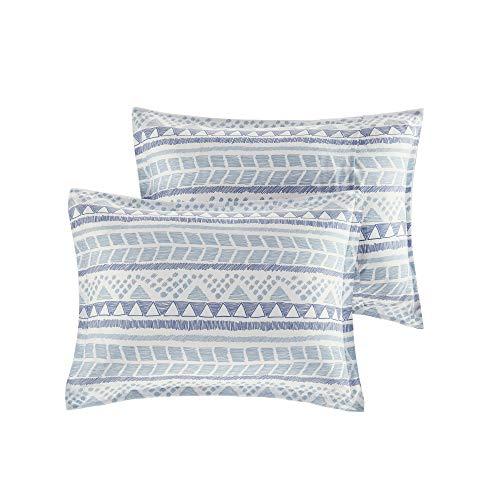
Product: Urban Habitat Rochelle Teen Boys Duvet Cover King/Cal King Size - Blue , Geometric – 7 Piece Teen Boy Bedding – 100% Cotton Lightweight Duvet Cover Set
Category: Home & Kitchen | Bedding | Kids' Bedding | Duvet Covers & Sets | Duvet Cover Sets
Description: Duvet/Sham: 100% cotton printed fabric on face and reverse, Pillow: 100% cotton shell and polyester filling; Euro sham: 100% cotton with quilting top.
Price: $80.99
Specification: ProductDimensions:92x104x0.1inches|ItemWeight:8.37pounds|ShippingWeight:8.55pounds(Viewshippingratesandpolicies)|Manufacturer:UrbanHabitat|ASIN:B0742D8Y3S|Itemmodelnumber:UH12-2087